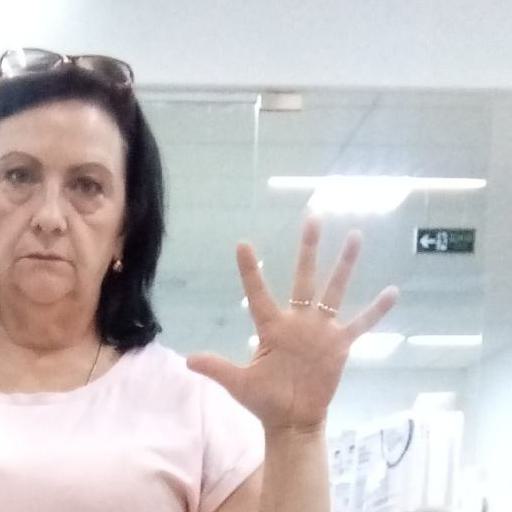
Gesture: palm